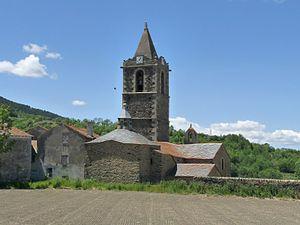
Clocher de la chapelle de la Vierge, Err, Pyrénées-Orientales, France
La chapelle Notre-Dame d'Err, appelée localement chapelle de la Vierge, est une église en partie romane située à Err, dans le département français des Pyrénées-Orientales. Un pèlerinage y a lieu chaque 2 juillet.
Err est une commune française située dans le département des Pyrénées-Orientales, en région Occitanie.